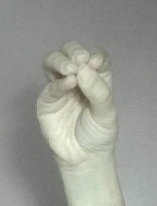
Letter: ha